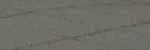
Surface type: concrete plates